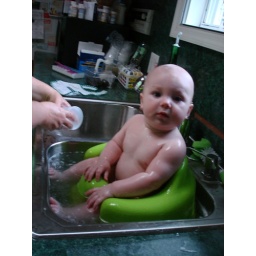
It's a little tight in the kitchen sink at Grammy's house.